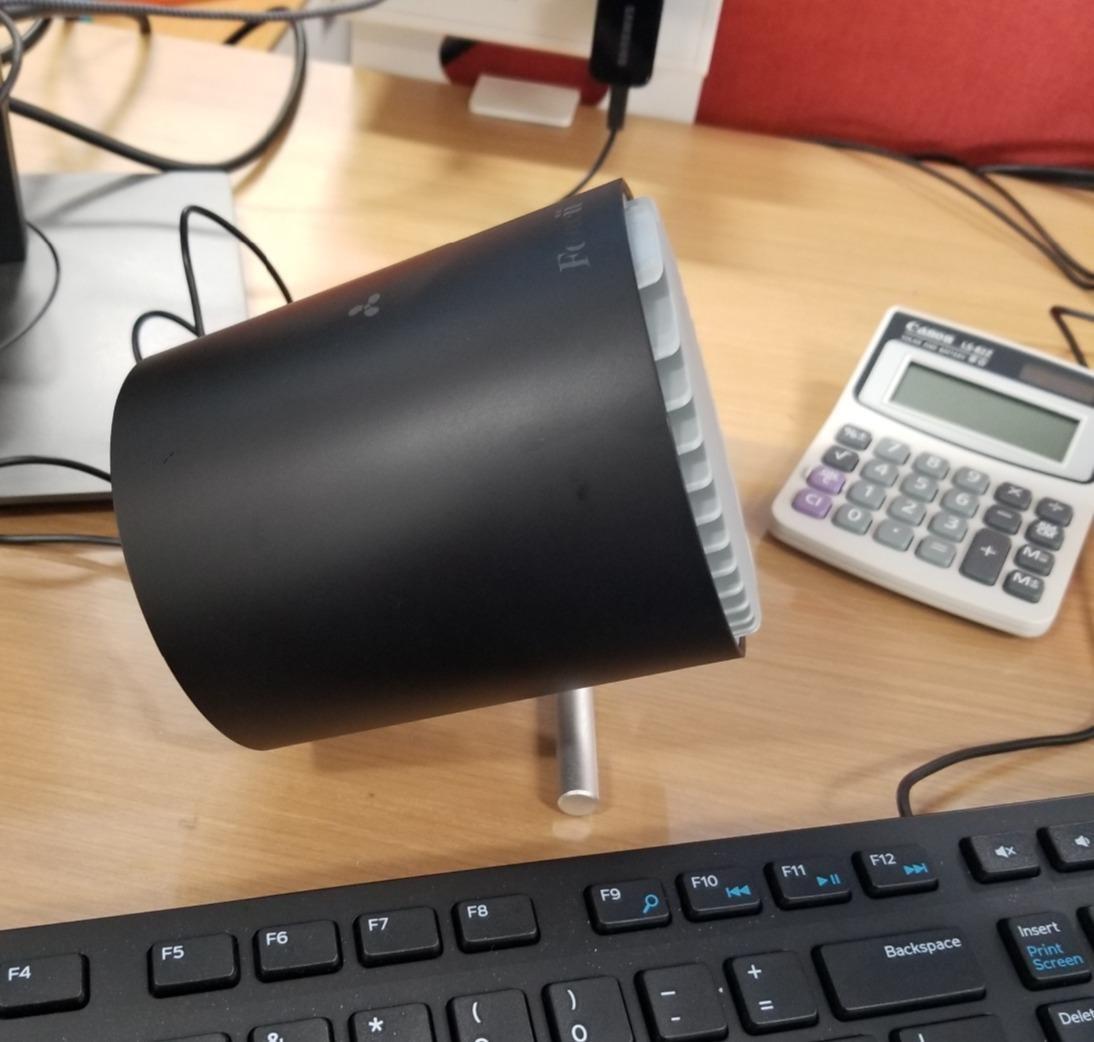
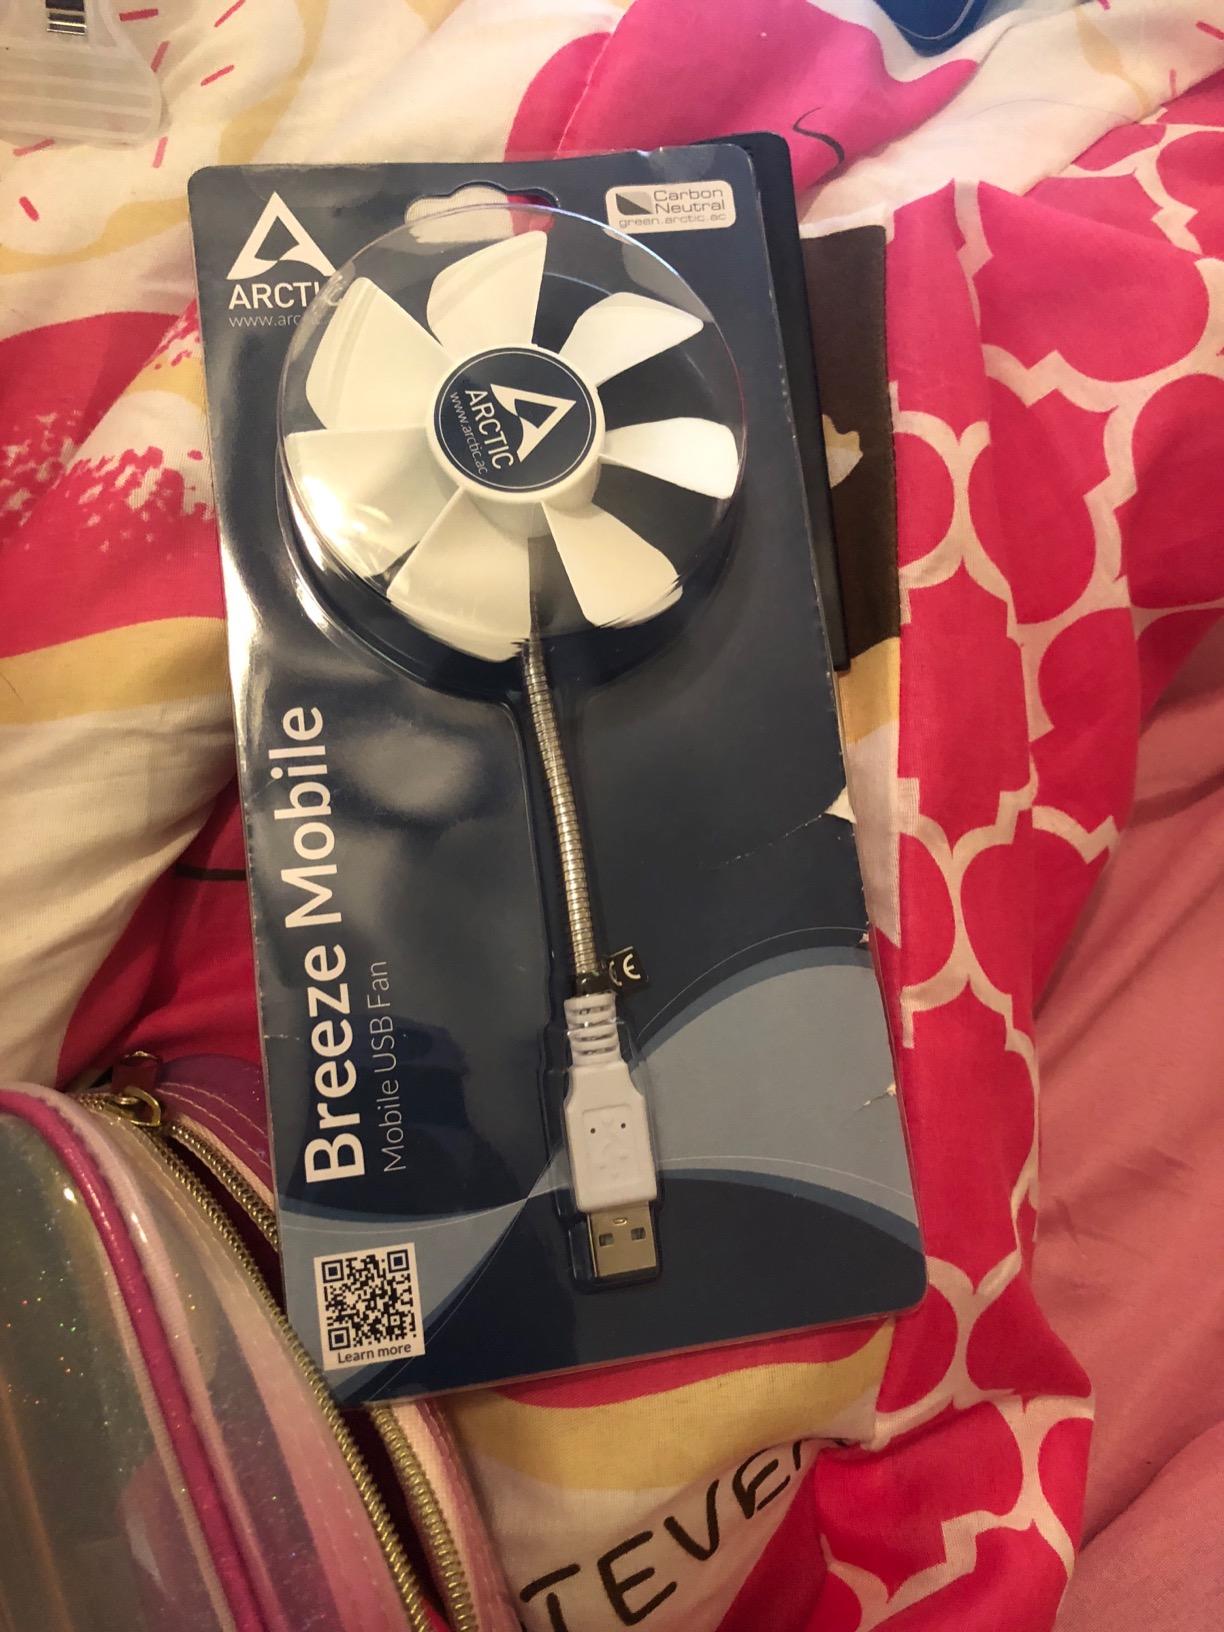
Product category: fan
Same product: no